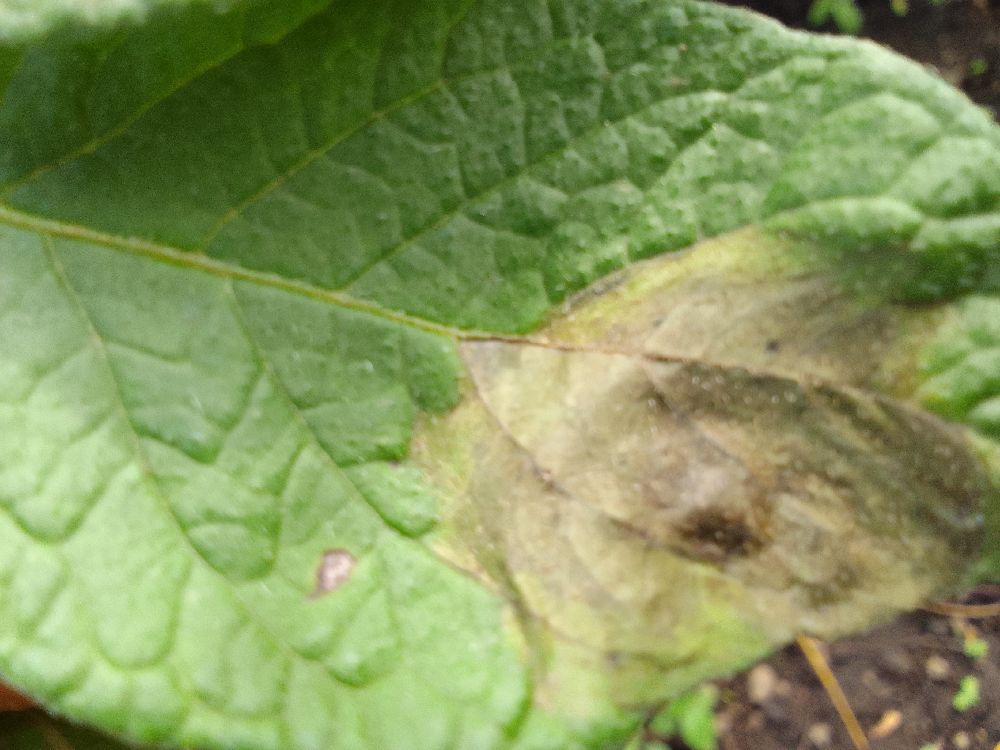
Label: Late blight